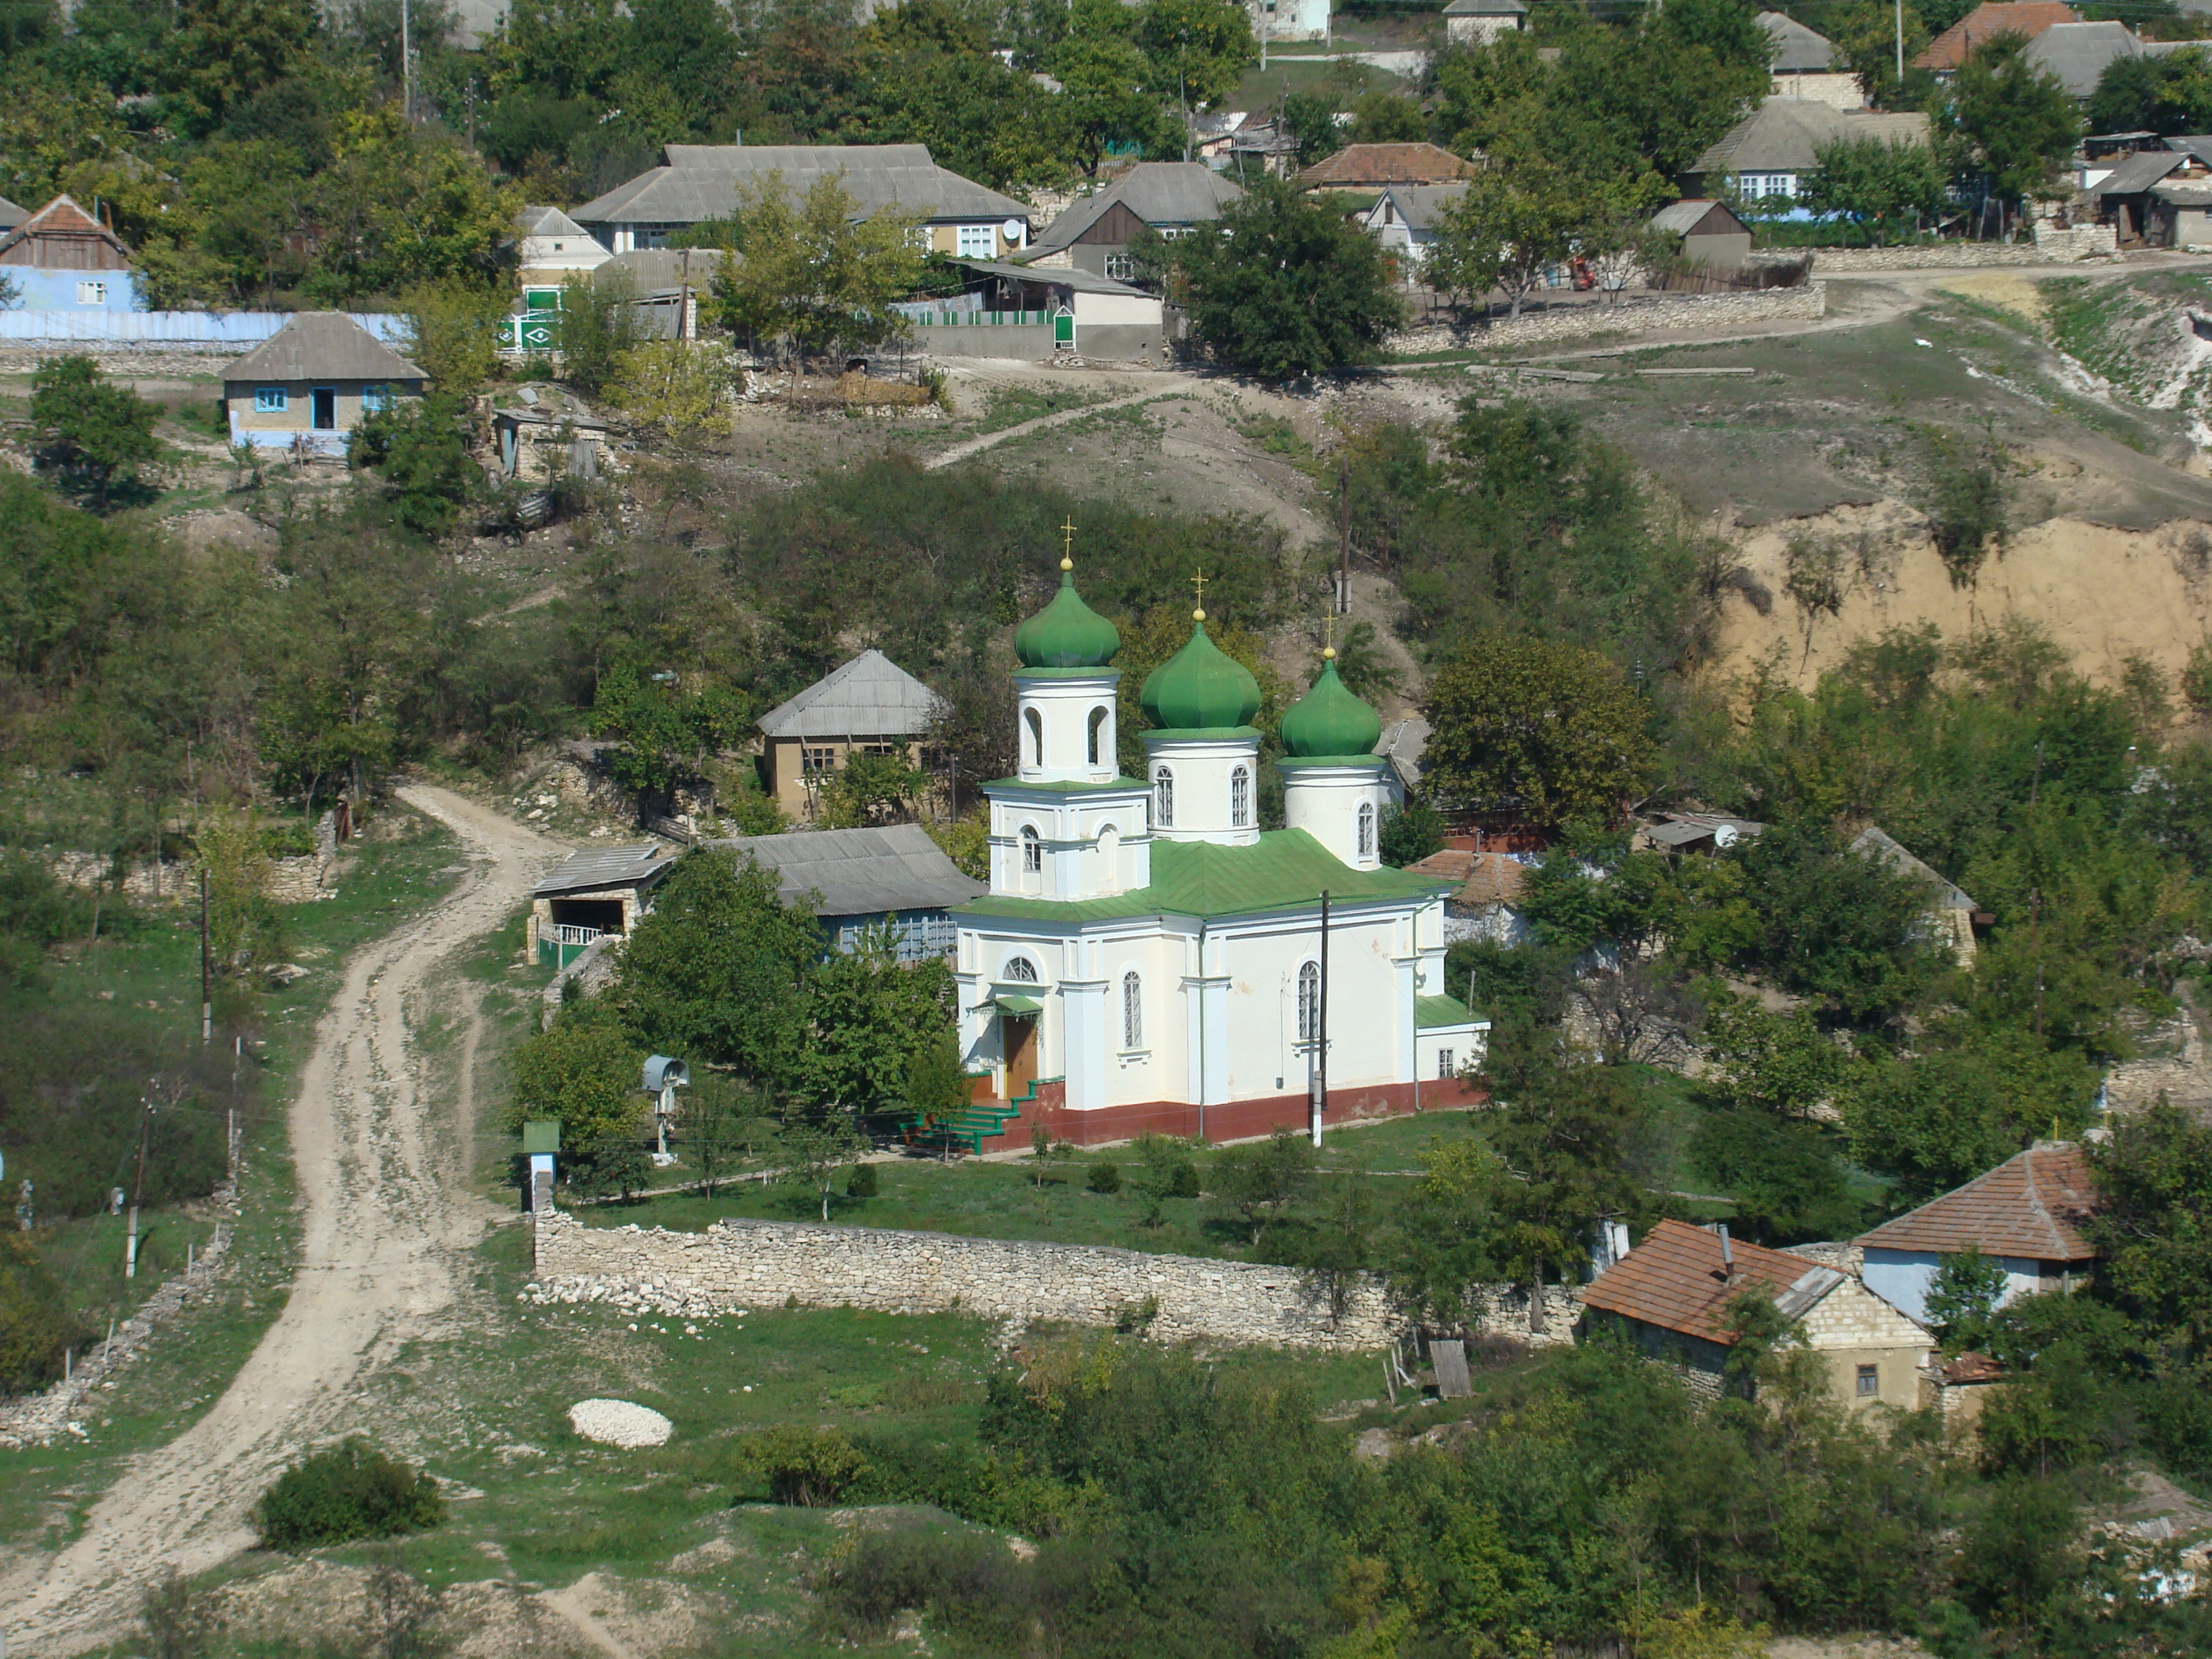
mansion, house, town, travel, village, suburb, cottage, property, monastery, sony, estate, dsch9, moldova, neighbourhood, rural area, bird's eye view, aerial photography, residential area, human settlement